The Light Is Coming

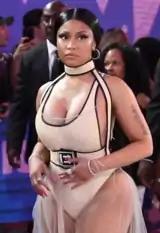
Minaj was praised for her vocals on the track.

"The Light Is Coming" received lukewarm reviews from music critics. Mike Nied of "Idolator" described it as "a serious dance floor filler", writing: ""The light is coming to give back everything the darkness stole"," [Grande] chants over militaristic drums and slippery synths. Her voice is confident and sounds perfectly at home as it races over the searing production, courtesy of Pharrell. All things considered, it sounds like the pop princess has another hit on her hands." In the album review, however, Neid called it "a particularly glaring misstep." "Spin" editor Israel Daramola described the song as a "glitchy, thumping" dance record with a sample that highlights Grande's "nursery rhyme-style melody" during the repeated chorus and her voice "is alive with feeling and thrives in the quirks and constant vibrancy of the music." He also praised Minaj for delivering a "strutting, paint-by-numbers verse in the time allotted" that is "perfectly suited to the heavy, ground shaking bass of the song". Brittany Spanos of "Rolling Stone" considered it a "weak spot" in the parent album.